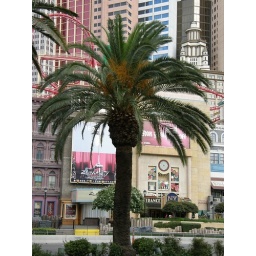
the bright orange fronds on this palm tree in front of New York New York Casino really caught my eye.